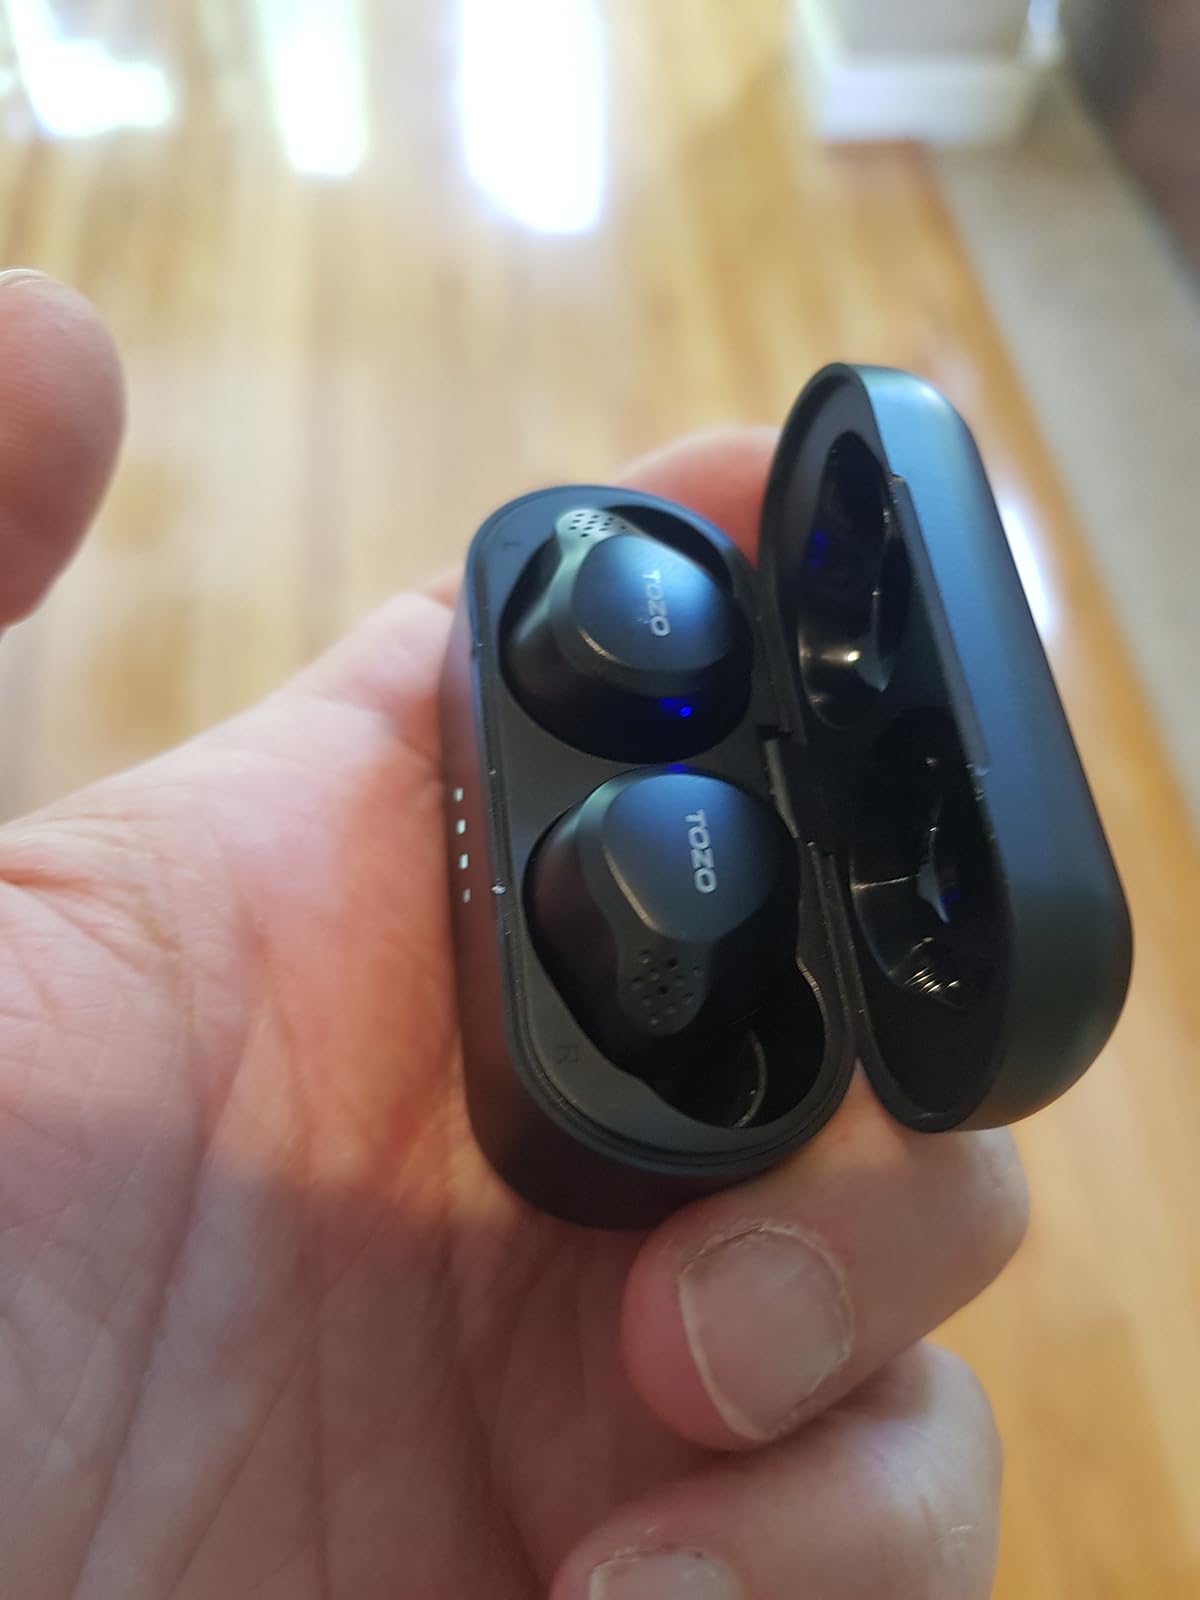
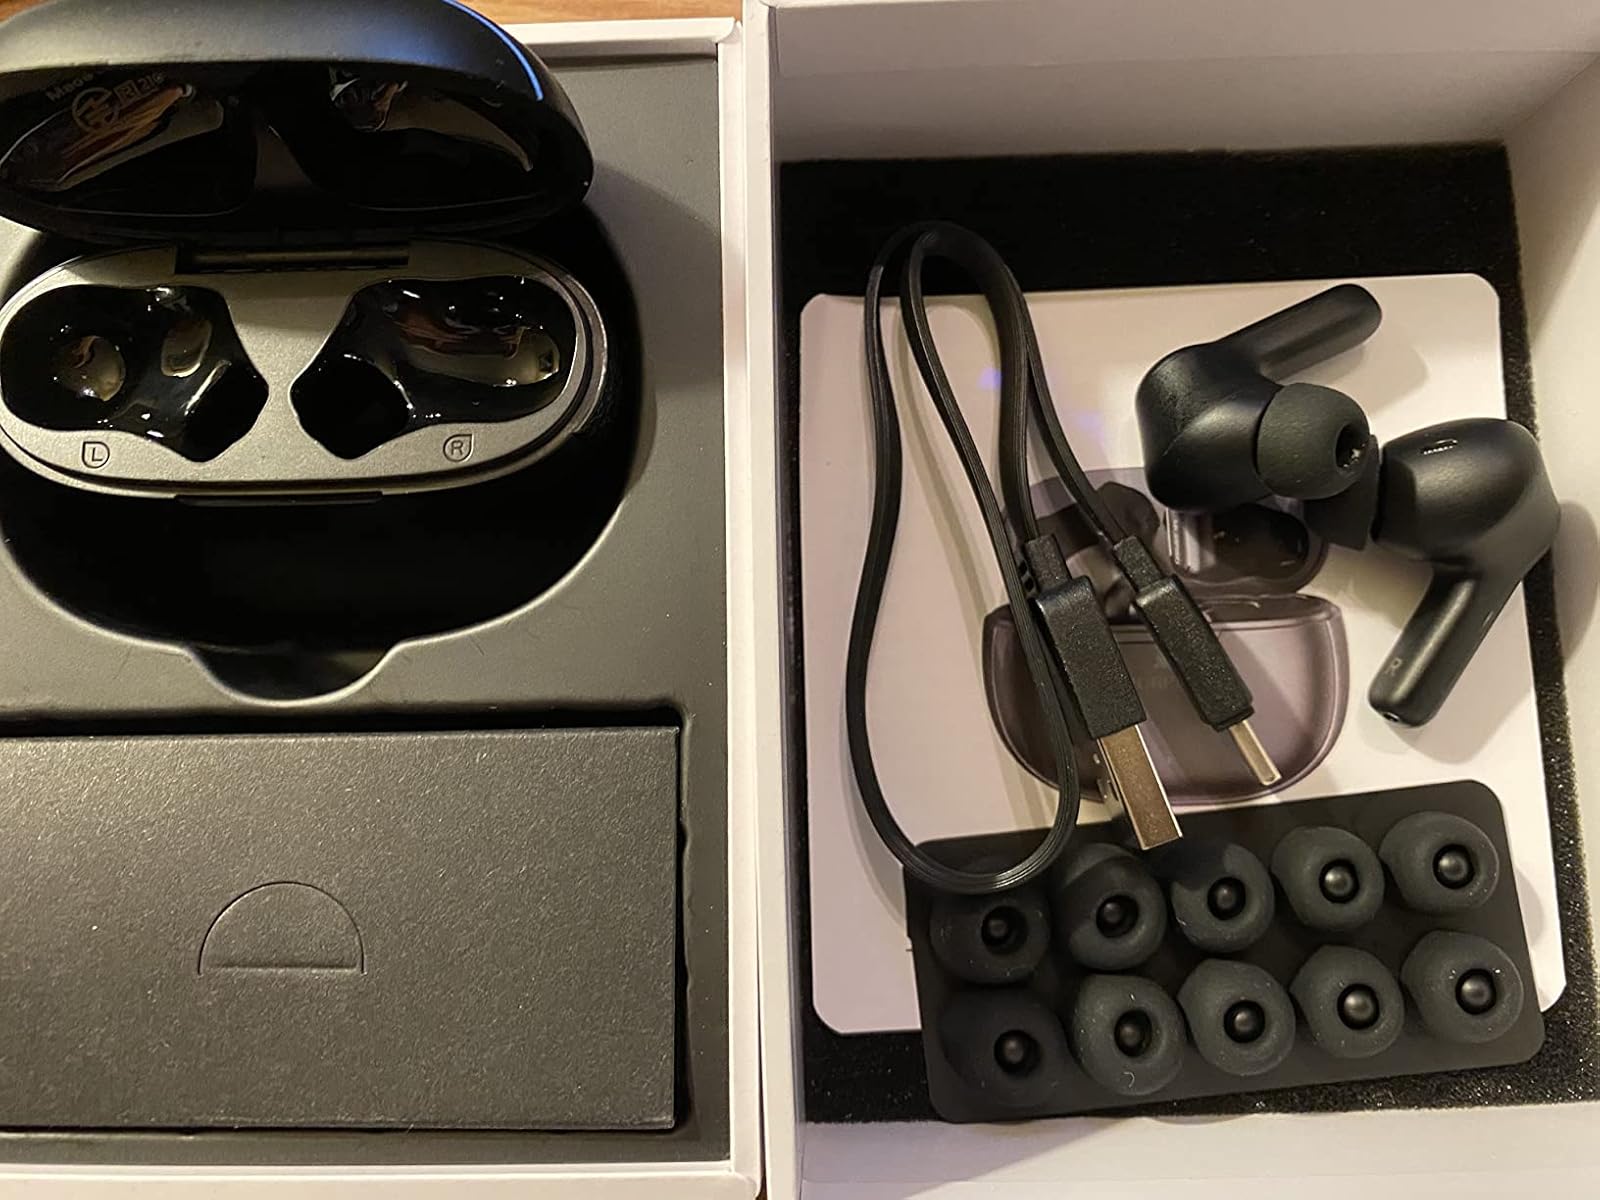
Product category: earbuds
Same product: no